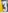
Number: 3